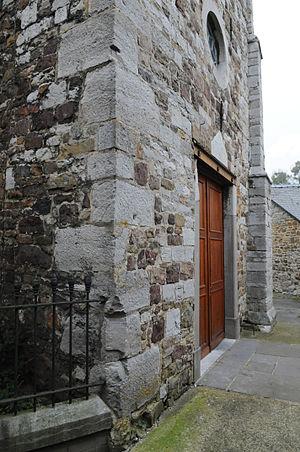
Eglise de Dave, Tour, détail.
L’église Saint-Martin, est un édifice religieux catholique sis au centre du village de Dave, au sud de la ville de Namur à laquelle le village est aujourd'hui administrativement rattaché. Datant du XVIe siècle elle est classée au patrimoine wallon depuis le 21 avril 1941.